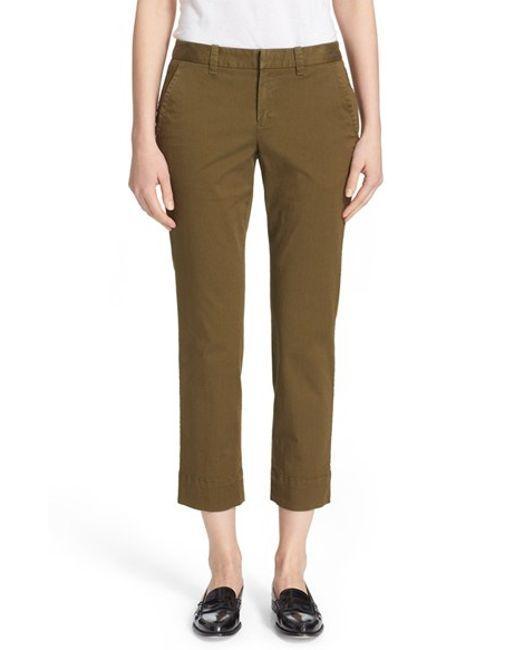
braune gerade geschnittene lässige Jeanshose mit mittlerer Taille